Ela Veezha Poonchira

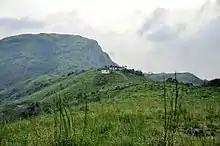
Location: Ilaveezha Poonchira

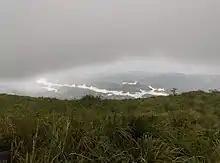
Location: Ilaveezha Poonchira

The film is set in the secluded region of Ilaveezhapoonchira, a tourist destination located at an altitude of over 3000 feet above sea level. The place is located in Melukavu village in Kottayam district. Although the place is a tourist attraction, the chances of thunderstorms are very high.